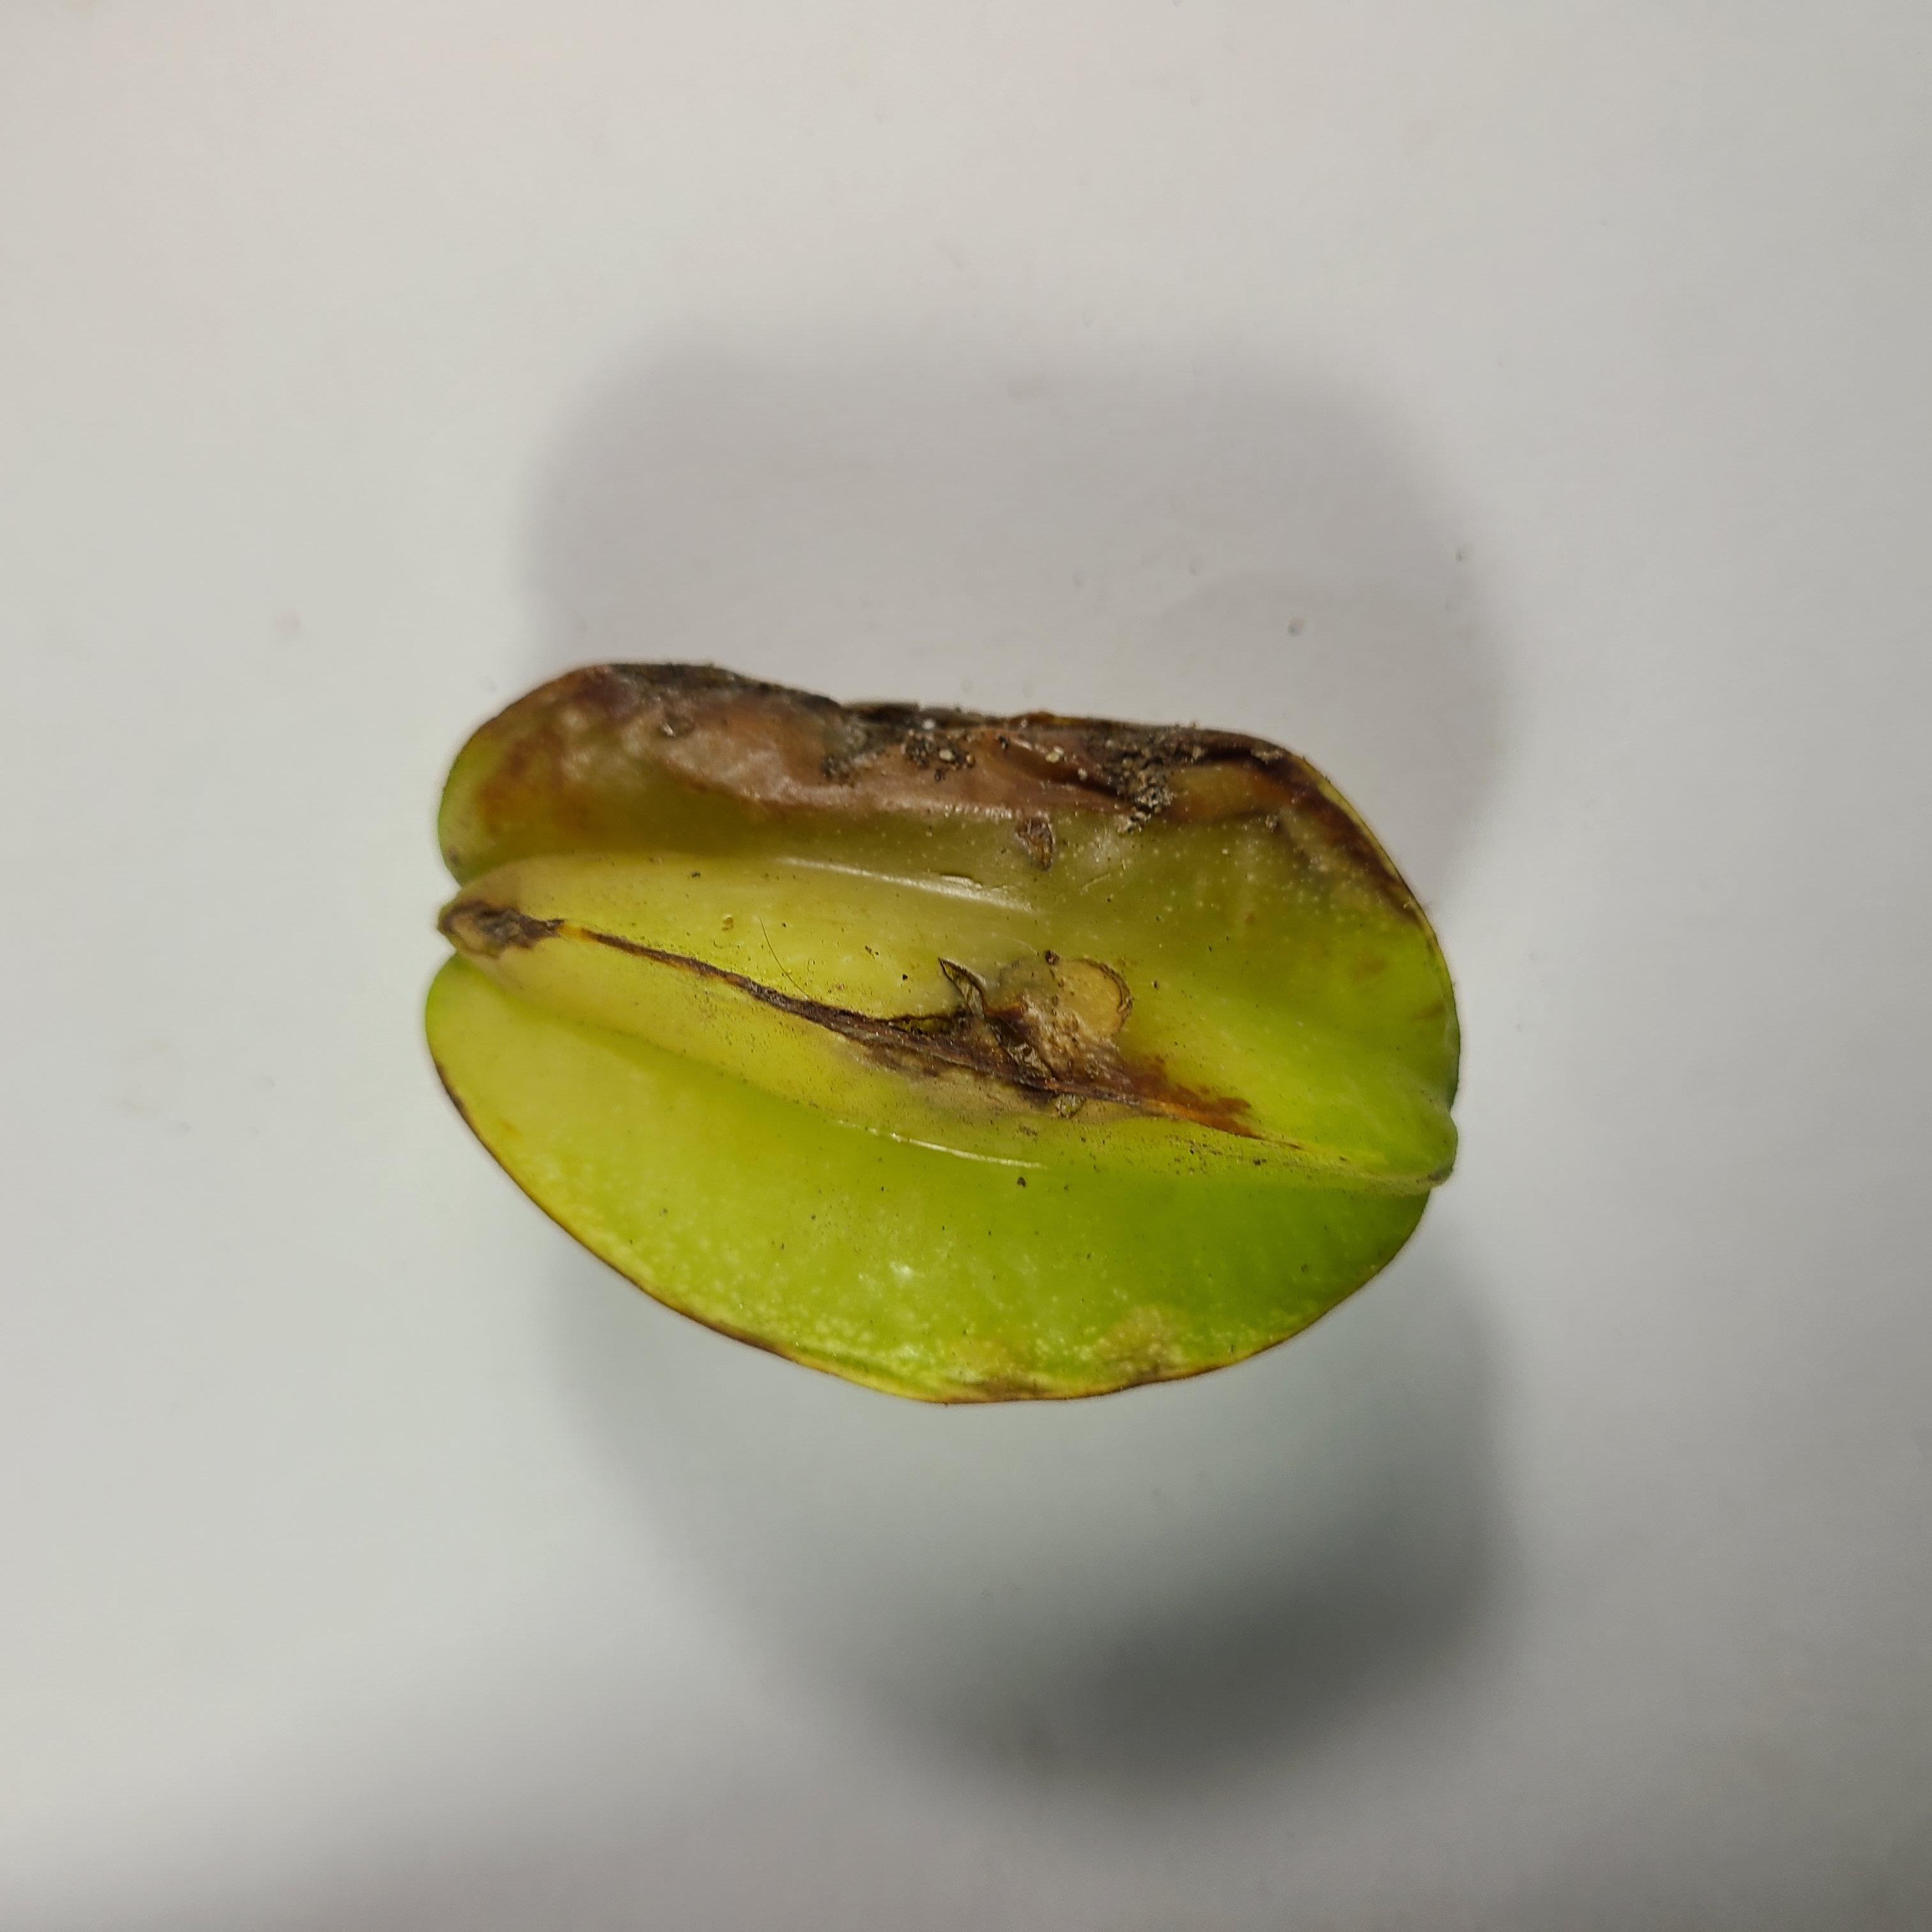
Label: Unhealthy Fruits